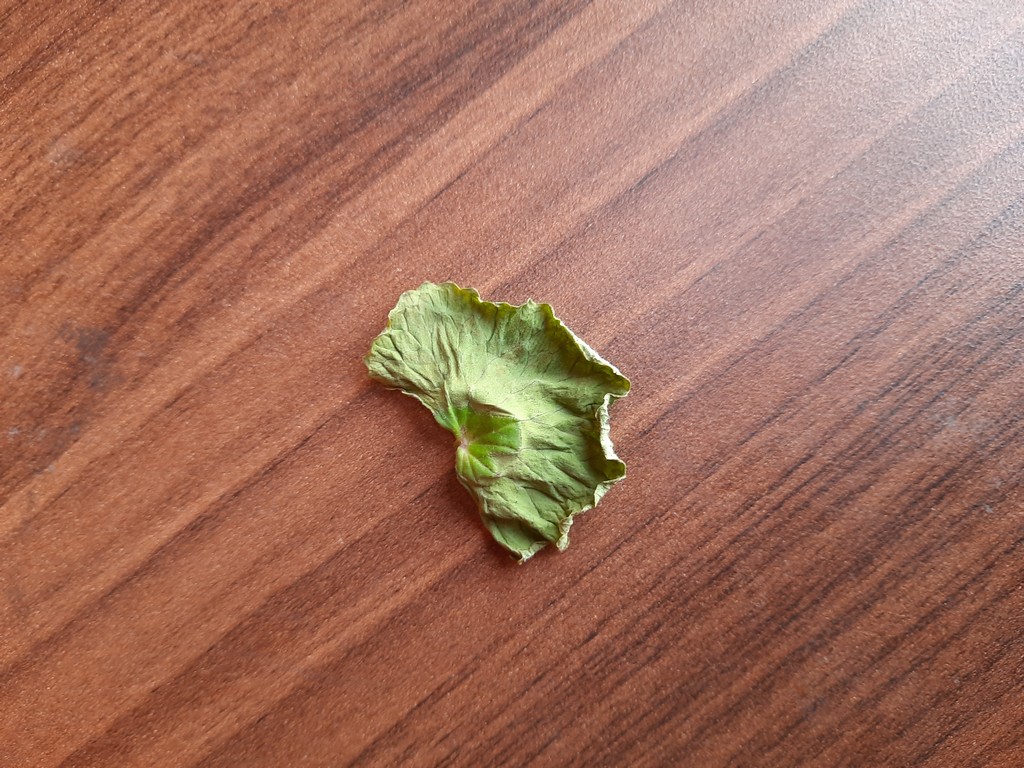
Label: Dried